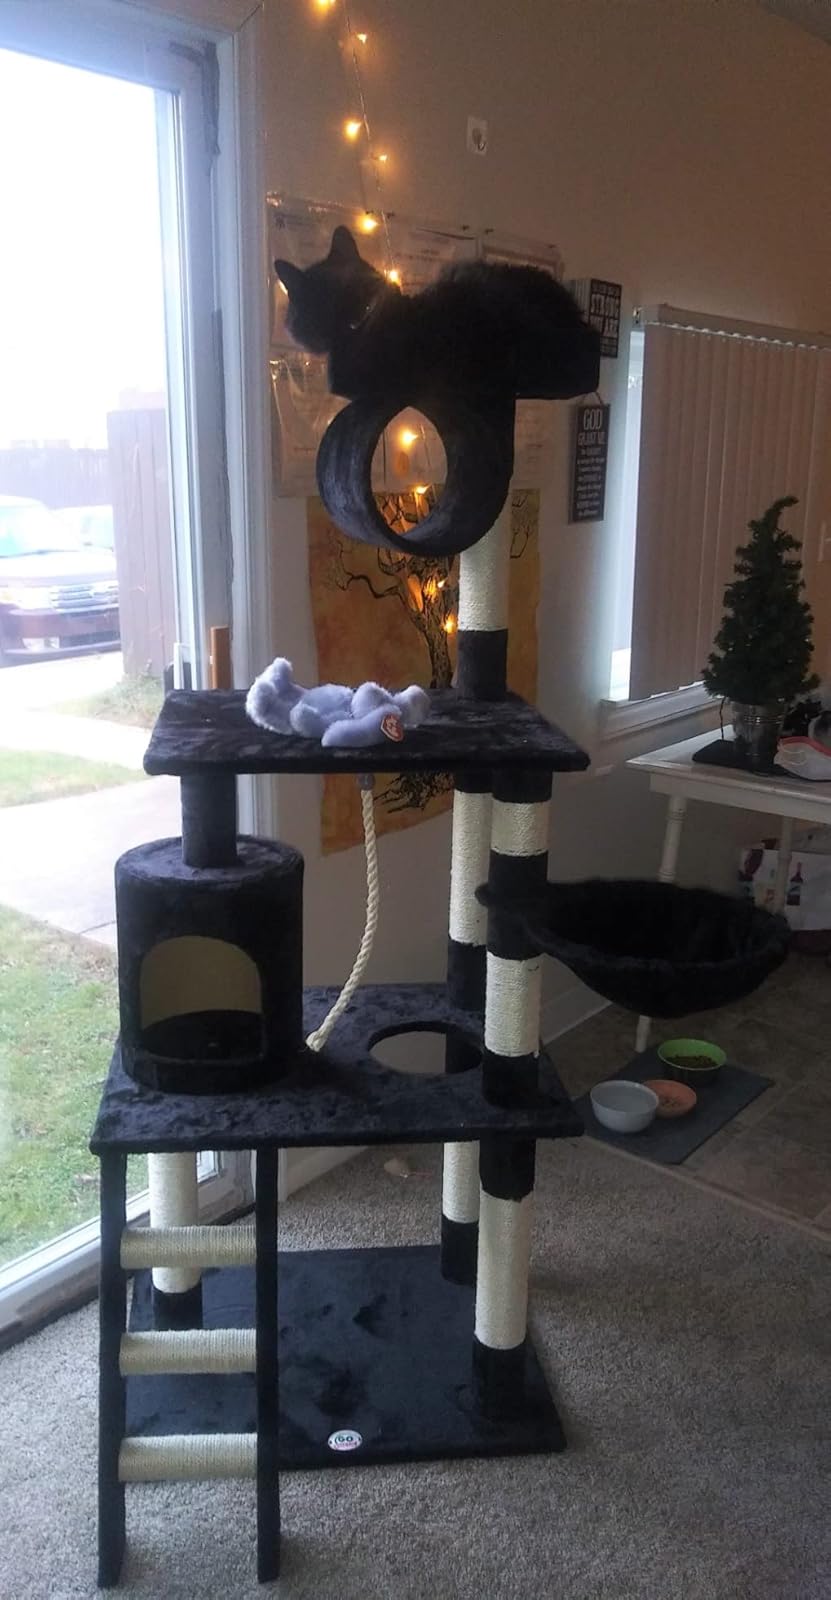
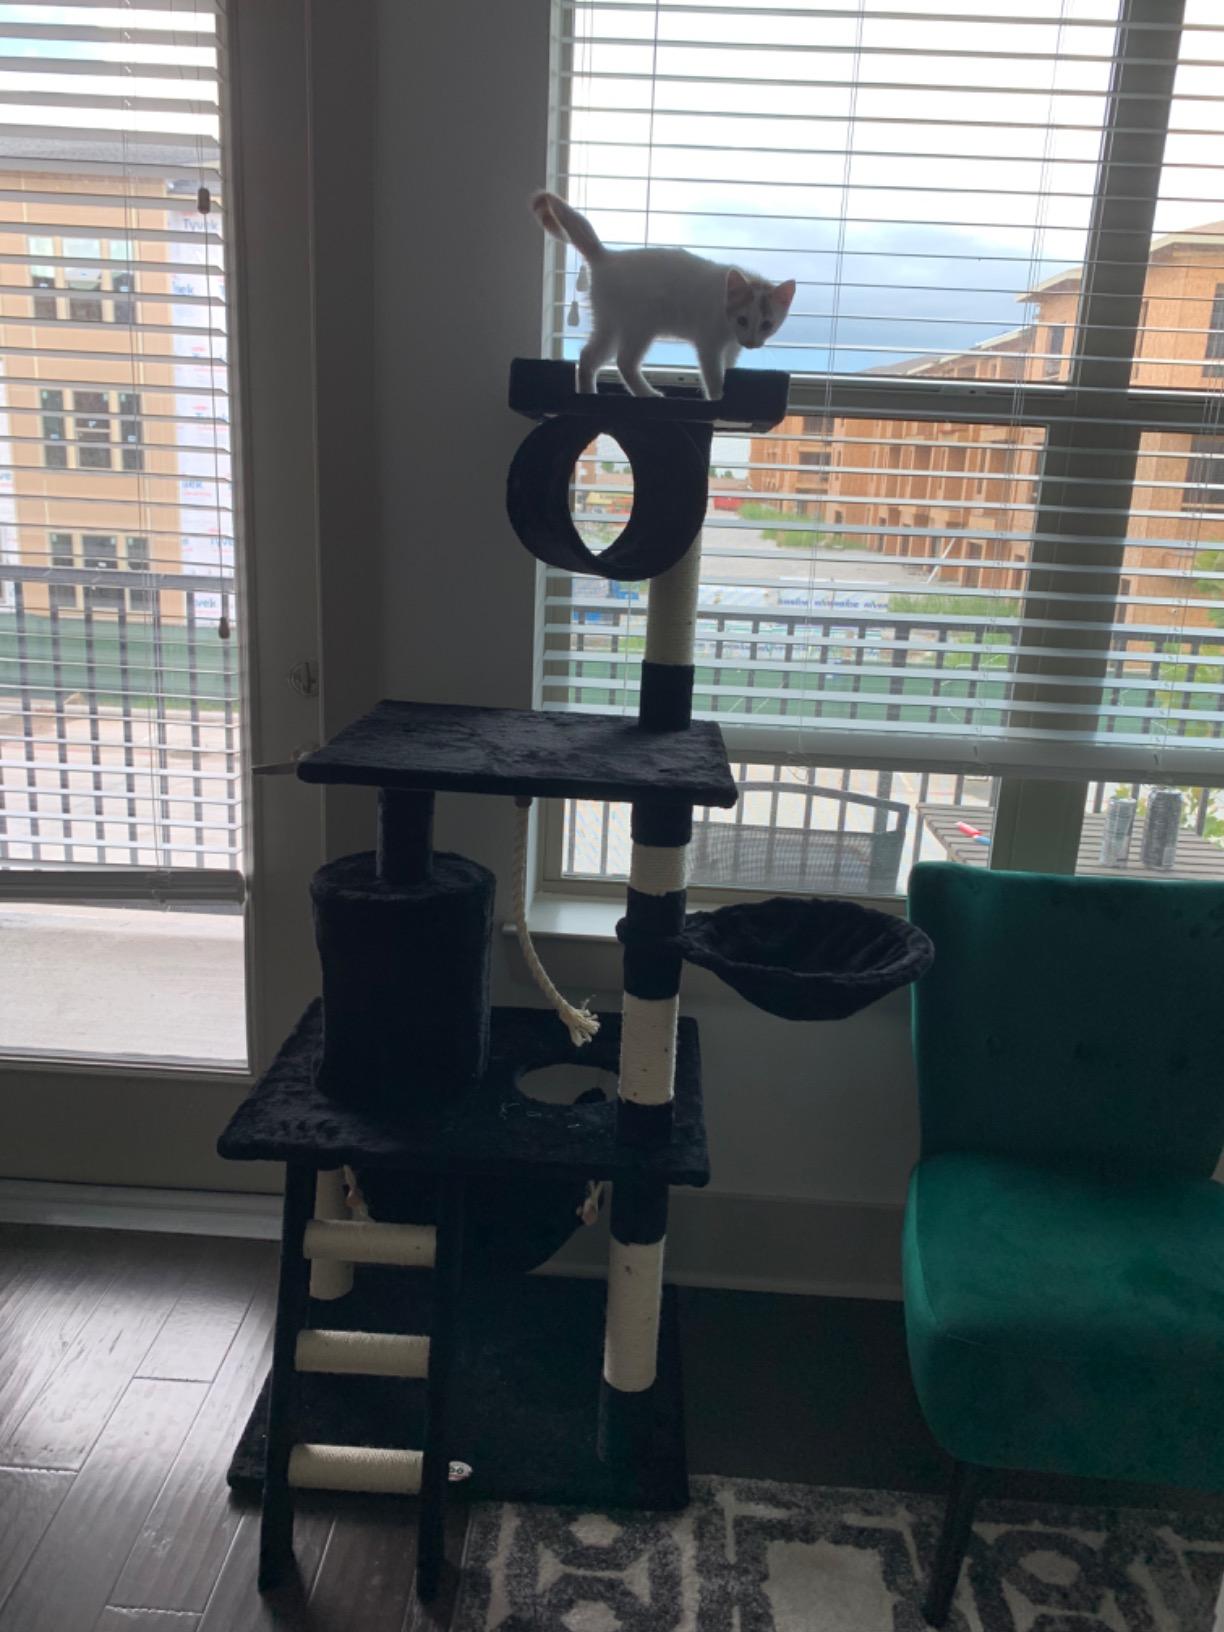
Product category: items_cat tree
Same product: yes